Port Jefferson School

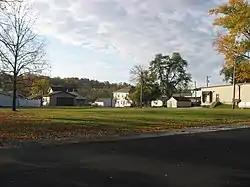
Site of the school

The Port Jefferson School was a historic school in the village of Port Jefferson, Ohio, United States. Built in 1877, this two-story structure was once the most distinctive Gothic Revival school in rural western Ohio. At the time of construction, it was used as the community high school, but in its last years it was converted into an elementary school. After its closure in 1981, it became the village hall for a time.